Pioneer factor

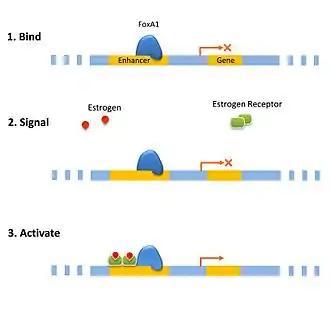
An example of the cell ‘priming’ for rapidly induced transcription. The pioneer factor, FoxA1 binds the enhancer in the first step but can not initiate transcription. Next when the signal, estrogen, is present the estrogen receptor can quickly find the ‘bookmark’ pioneer factor. When the estrogen receptor is bound transcription is initiated.

Pioneer factors can function passively, by acting as a bookmark for the cell to recruit other transcription factors to specific genes in condensed chromatin. This can be important for priming the cell for a rapid response as the enhancer is already bound by a pioneer transcription factor giving it a head start towards assembling the transcription preinitiation complex. Hormone responses are often quickly induced in the cell using this priming method such as with the estrogen receptor. Another form of priming is when an enhancer is simultaneously bound by activating and repressing pioneer factors. This balance can be tipped by dissociation of one of the factors. In hepatic cell differentiation the activating pioneer factor FOXA1 recruits a repressor, grg3, that prevents transcription until the repressor is down-regulated later on in the differentiation process.